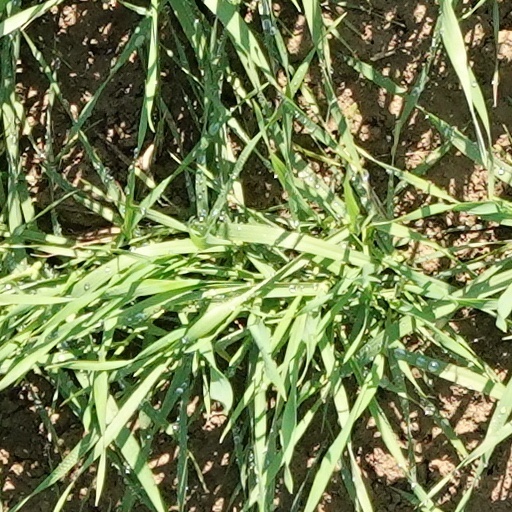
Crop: wheat